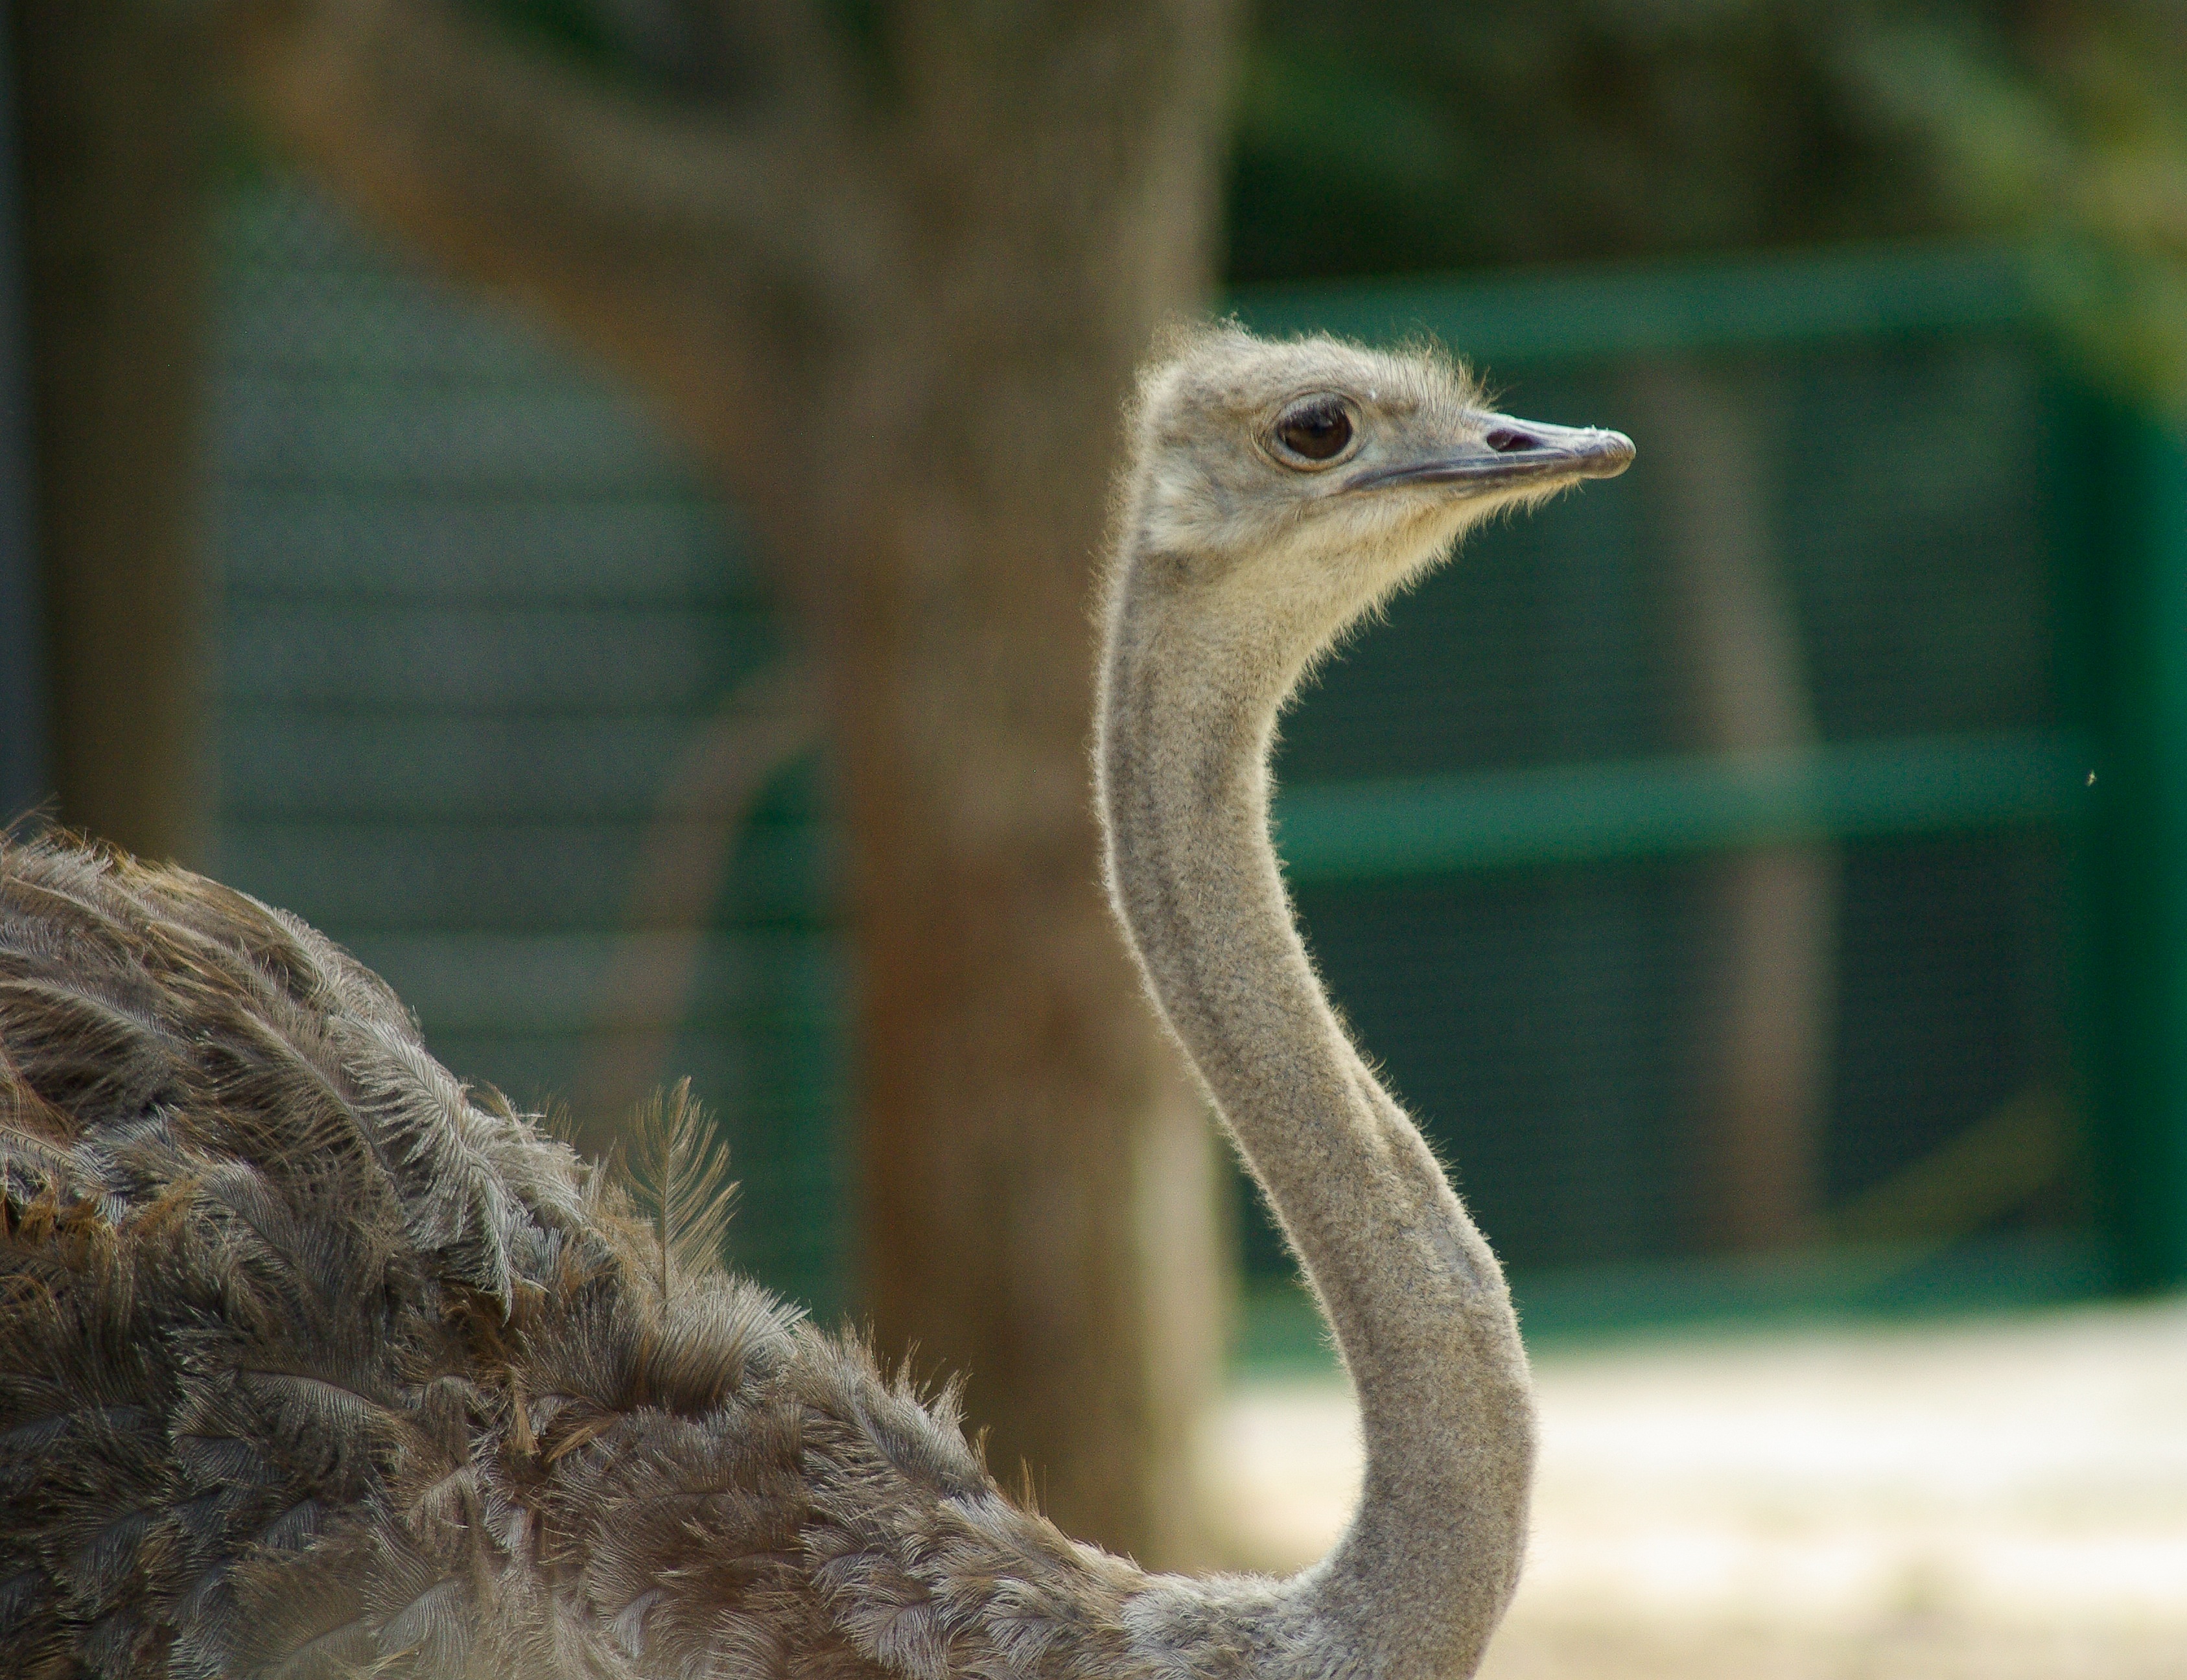
nature, bird, wildlife, zoo, beak, ostrich, fauna, close up, emu, vertebrate, ratite, flightless bird